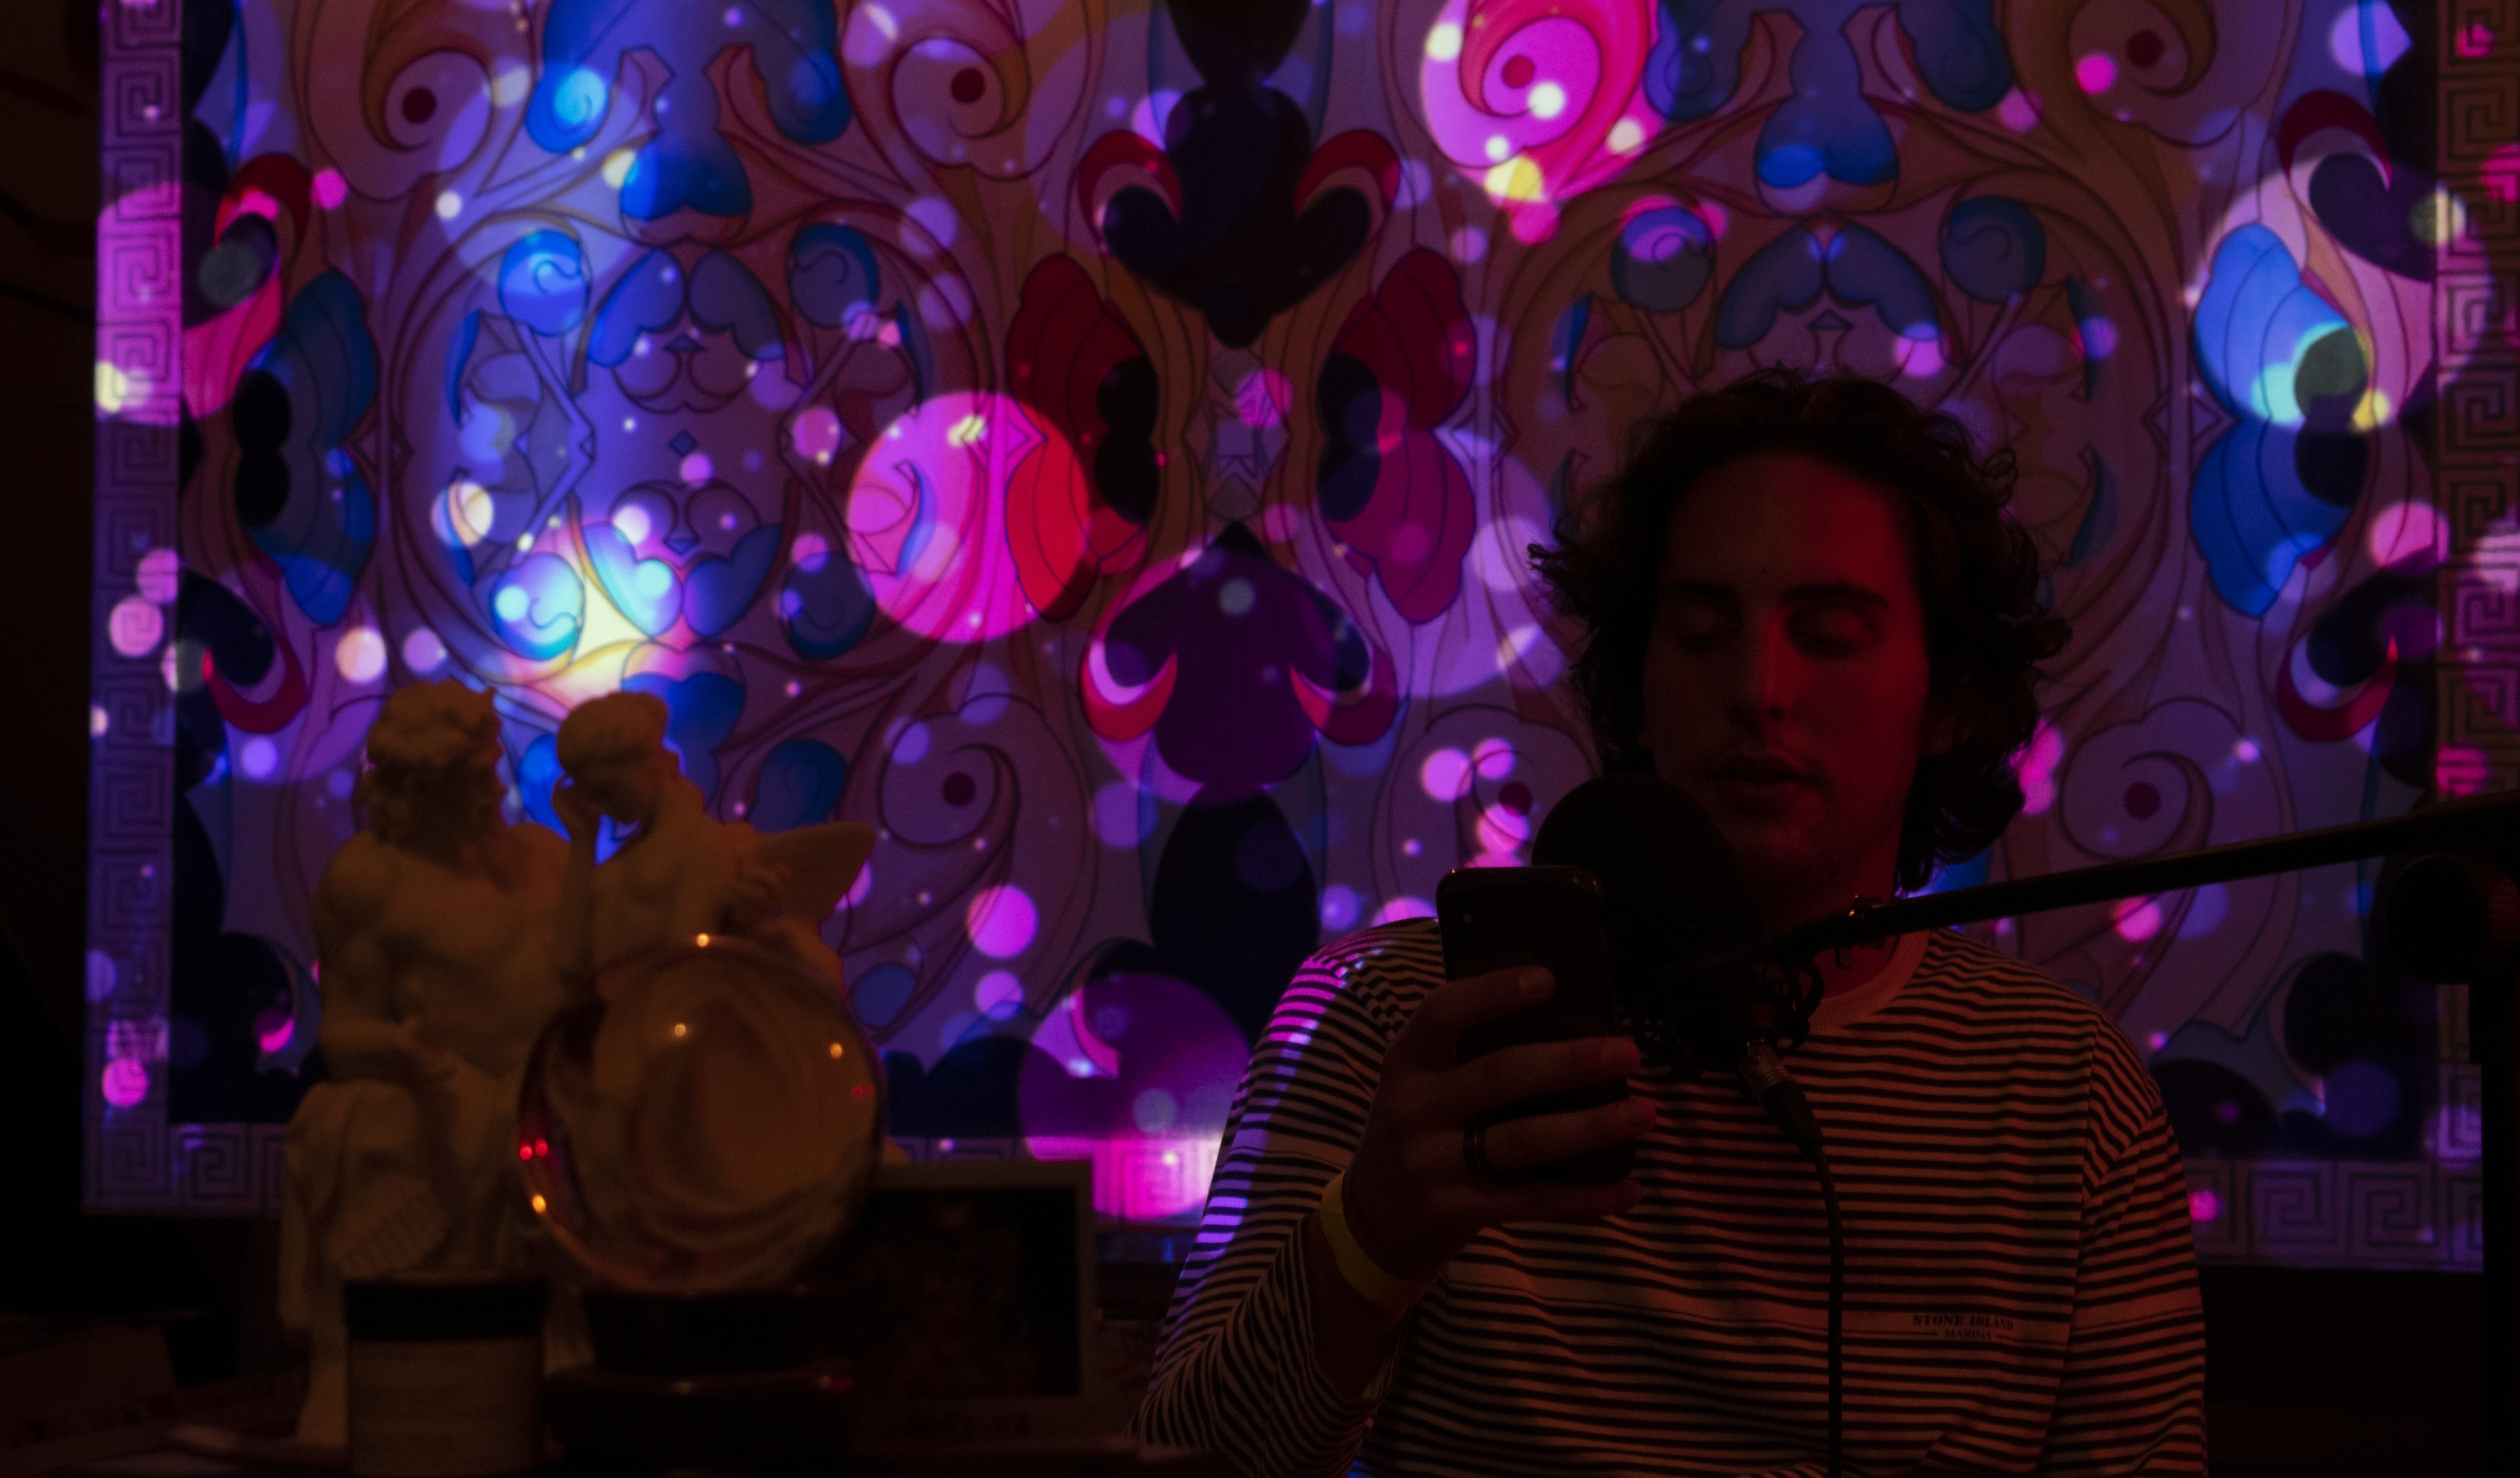
Brecht, Corbeel, illustration, art, work, photography, outside, inside, light, composition, national, nature, color, colour, design, popular, tree, france, belgium, germany, italy, brussels, Brecht Corbeel, decoration, props, concept art, photobashing, reference, blog, people, panda, purple, violet, lighting, Visual effect lighting, fun, magenta